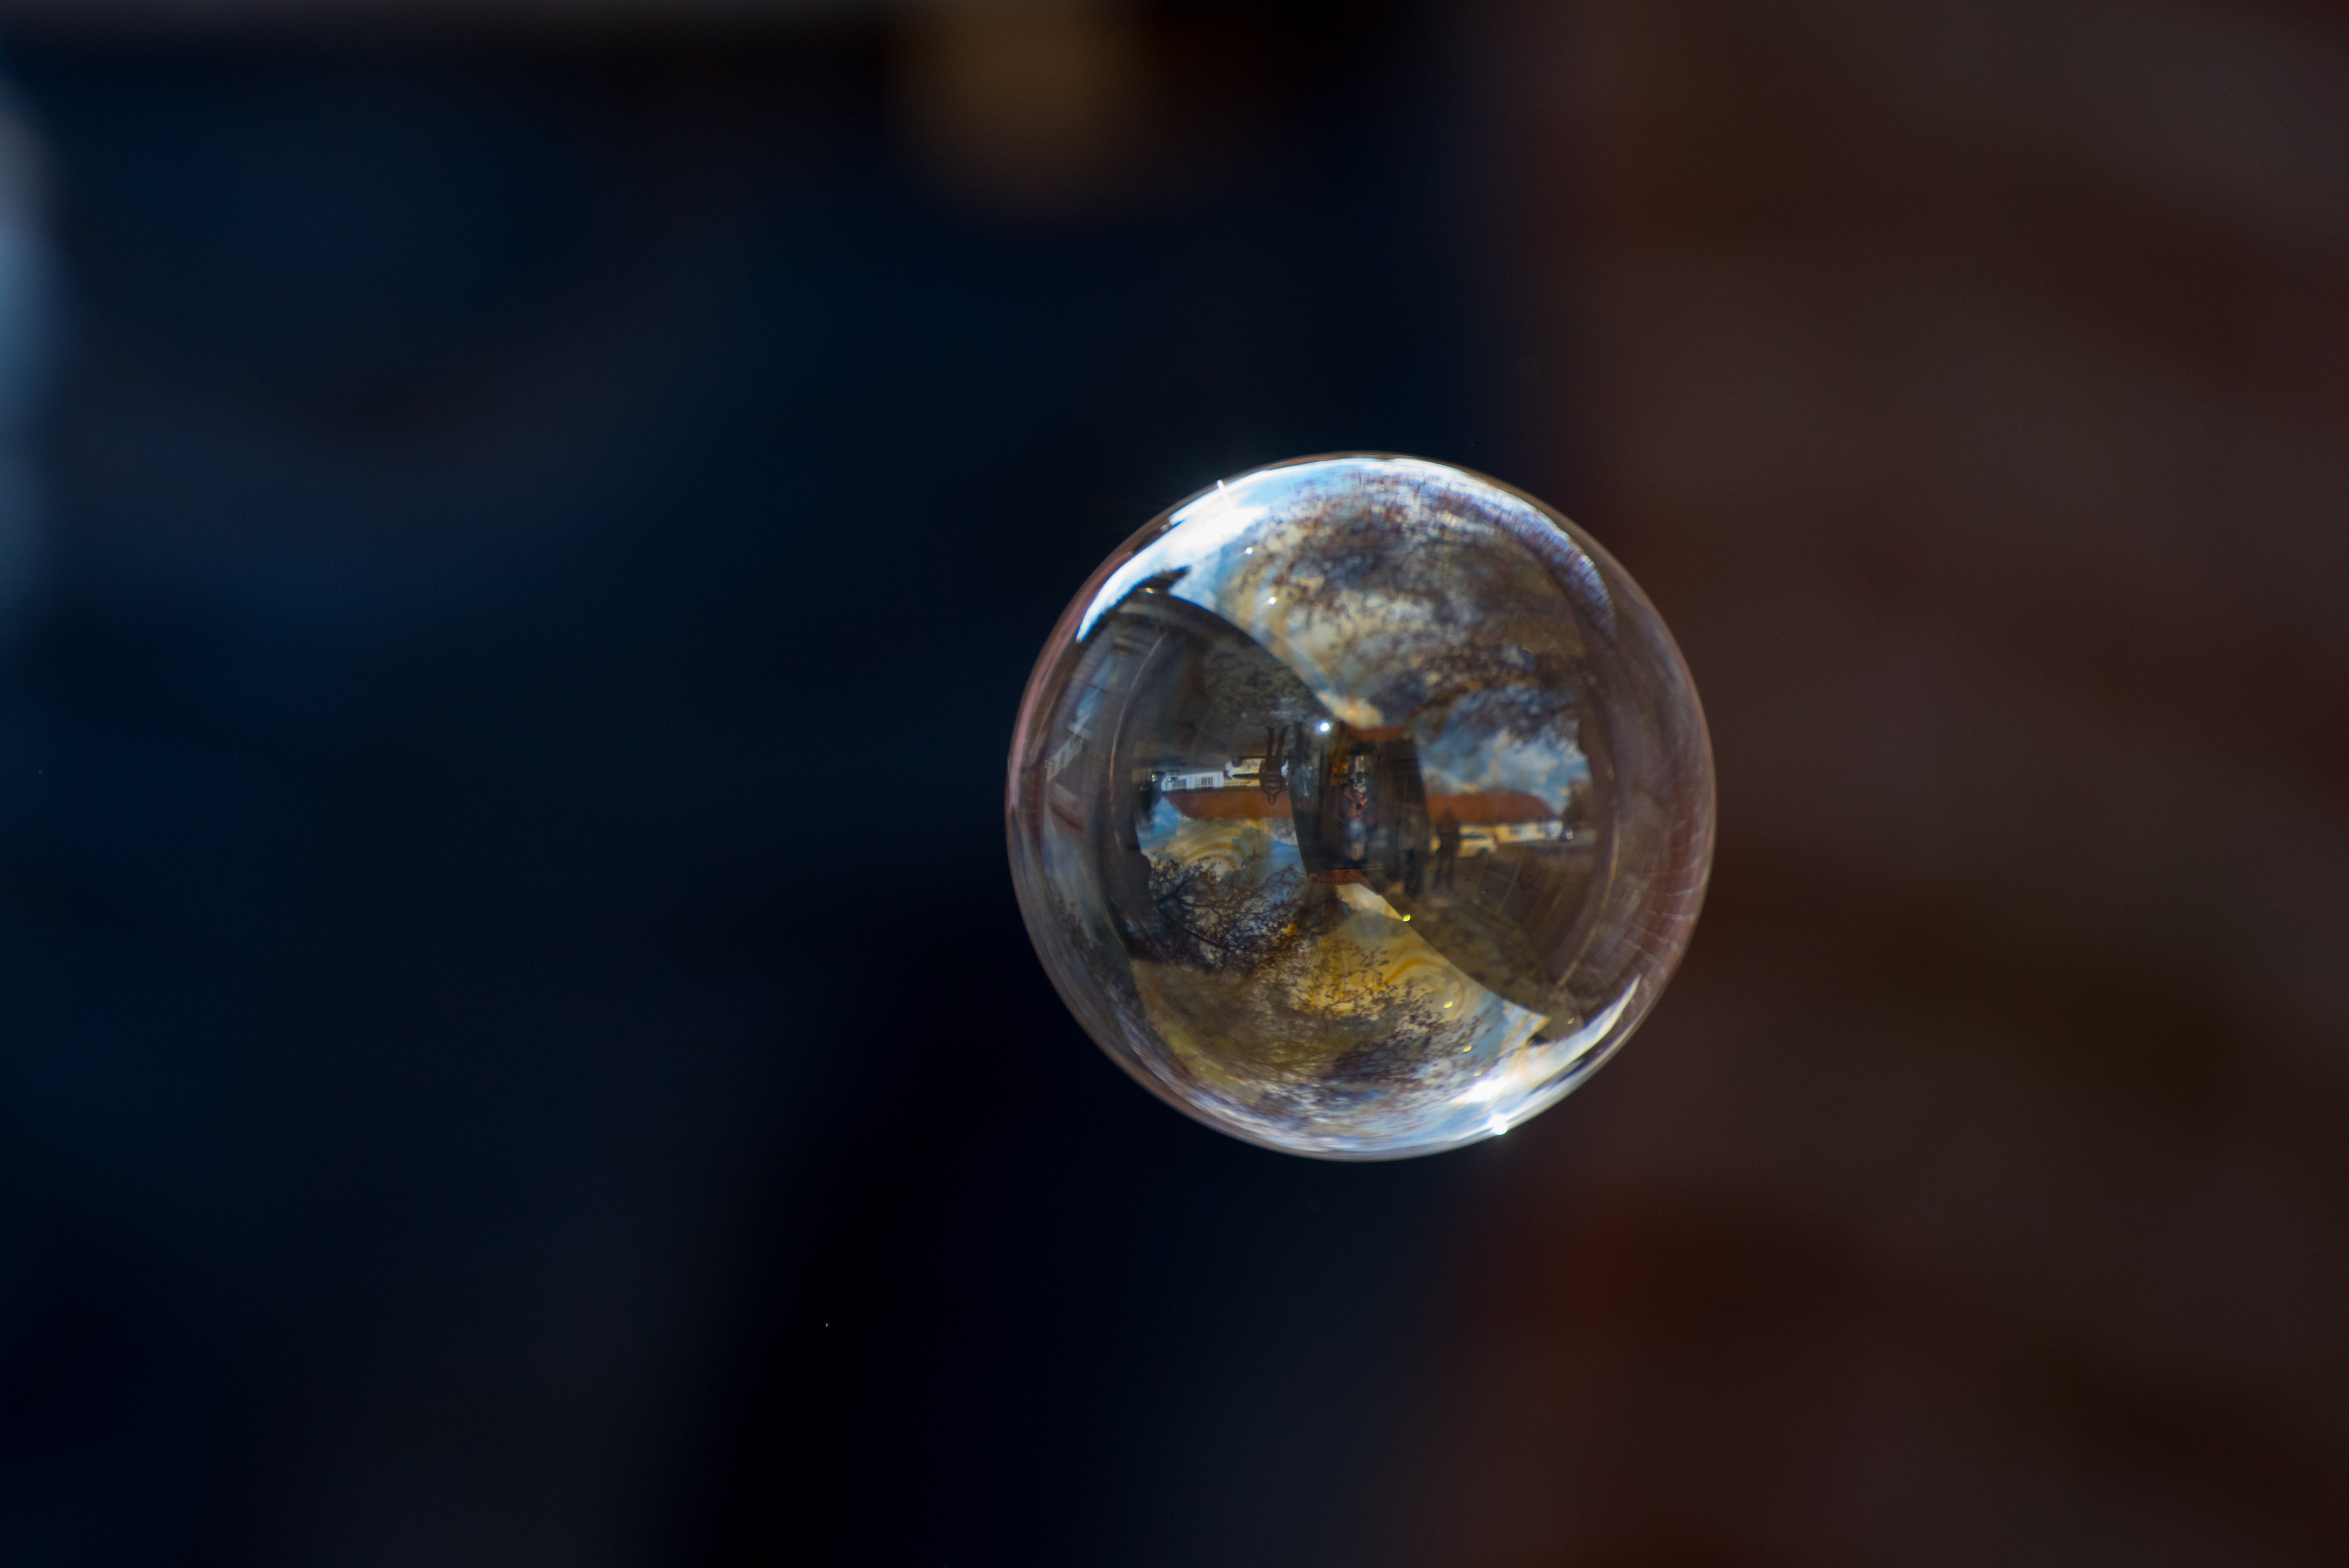
light, photography, glass, reflection, blue, yellow, bubble, circle, close up, jewellery, sphere, shape, gemstone, macro photography, fashion accessory, call bladder